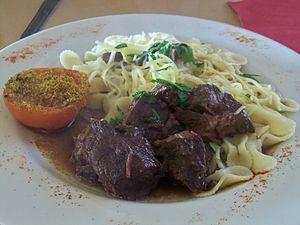
civet de marcassin
Le mariage vin et cuisine remonte à l'Antiquité. Il va traverser le Moyen Âge, s'enrichir à la Renaissance et devenir un véritable classique de nos jours. On doit distinguer dans cette alliance la cuisine du vin et la cuisine au vin qui ont été et restent les deux façons d'utiliser les apports qualitatifs du vin en gastronomie.
Un civet est un ragoût préparé à l'aide de cive, c’est-à-dire d'oignon, ou d'autres bulbes comestibles. On prépare le civet avec du vin rouge. On mêle la sauce au sang de l'animal.
Le civet de sanglier est un mets considéré comme l'archétype de la bonne chère. Gros gibier, le sanglier fournit une viande ferme et maigre, qu'il est conseillé de faire mariner. Sa chair sombre, qui fonce avec l'âge, au goût très prononcé, s'accorde en civet avec de grands vins rouges. Pour les gourmets que rebute le goût corsé de cet animal, on peut lui substituer la viande de marcassin dont les saveurs sont moins prononcées.